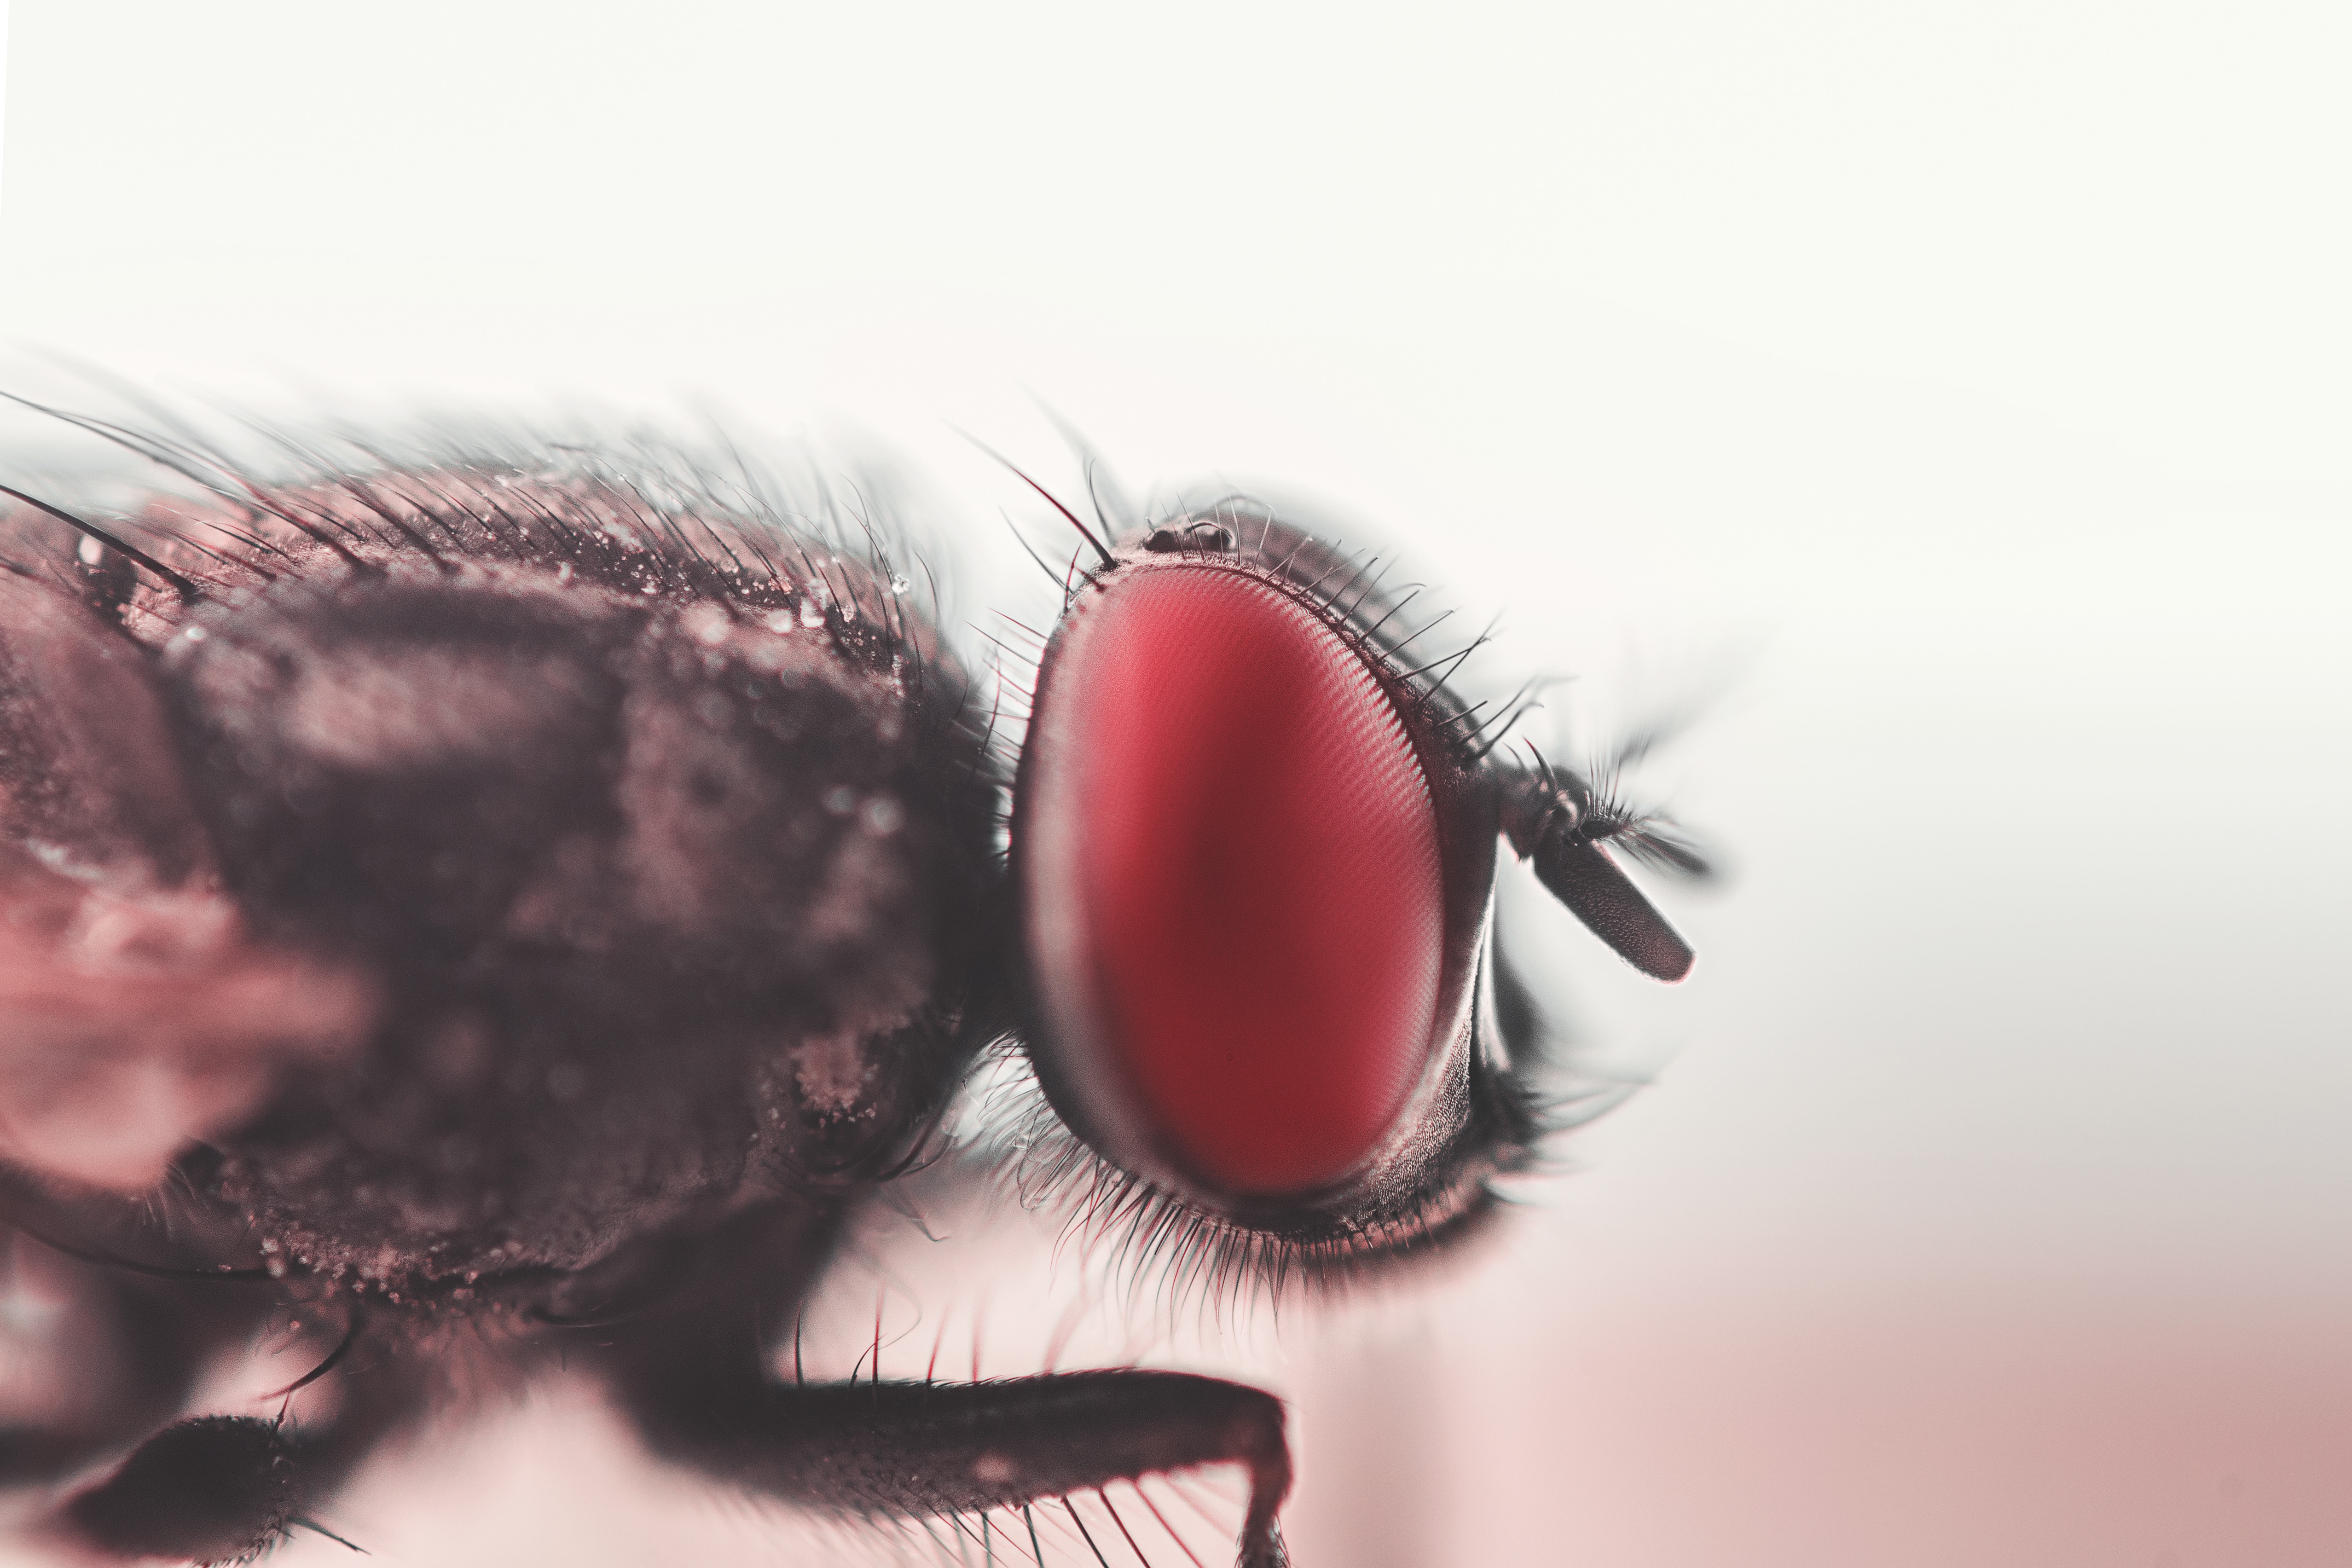
house fly, insect, Drosophila melanogaster, pest, macro photography, fly, stable fly, close up, tachinidae, eye, blowflies, organ, invertebrate, snout, photography, organism, beetle, stock photography, drosophila, parasite, arthropod